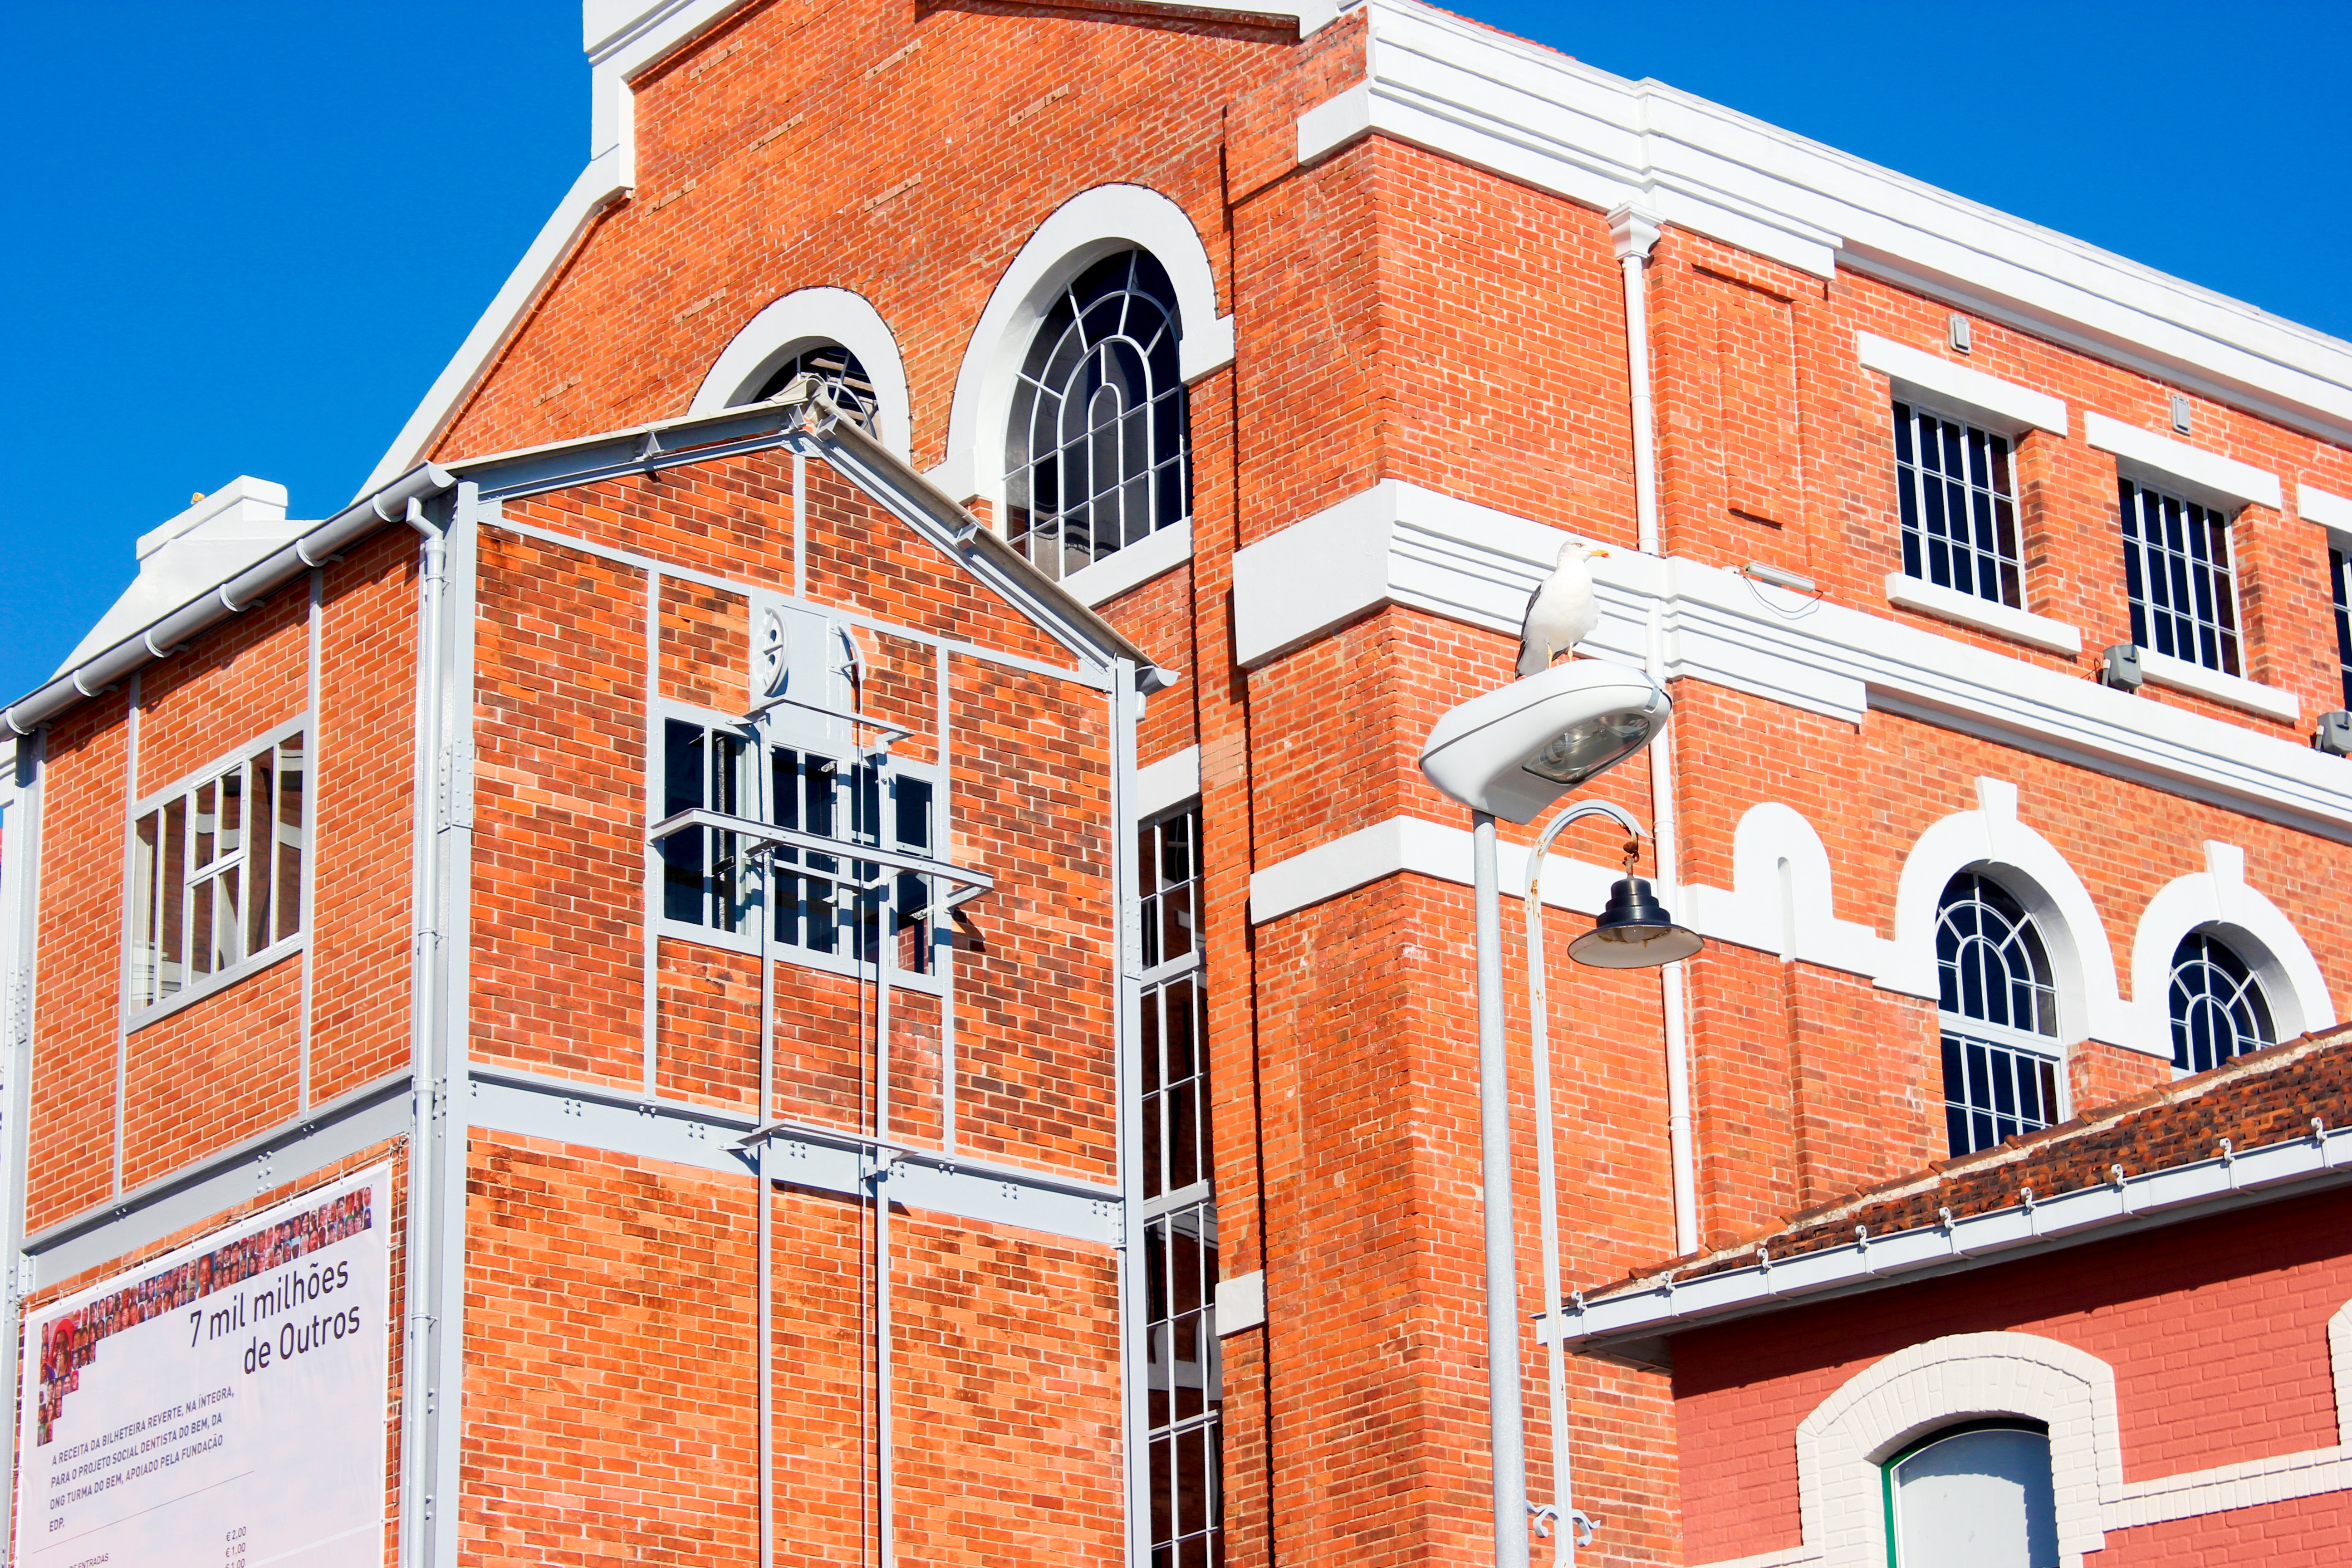
architecture, structure, town, building, downtown, museum, facade, property, brick, bricks, synagogue, lisbon, neighbourhood, the fa ade of the, electricity museum